San Bruno, California

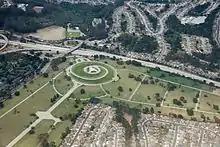
Golden Gate National Cemetery (2014), bordering I-280 to the west.

In 1930, the El Camino Theater opened at the corner of El Camino Real and San Mateo Avenue. The popular theater, wired for sound, replaced the earlier Melody Theater, which had presented silent films. The El Camino showed double features, cartoons, short comedies, adventure serials, and newsreels during its history, including Saturday matinees and summer Wednesday matinees for children. Normally, films changed every week, but in 1958 Cecil B. DeMille's "The Ten Commandments" ran for two weeks to packed audiences. The theater closed in the early 1970s when a four-screen movie theater opened in the Tanforan shopping center. The El Camino Theater building was remodeled, but later demolished. The lot is now home to mixed-use apartment and retail space. A larger, multi-screen complex was later built north of Tanforan, but it has been replaced by an even larger complex, Century at Tanforan, in the remodeled shopping center.